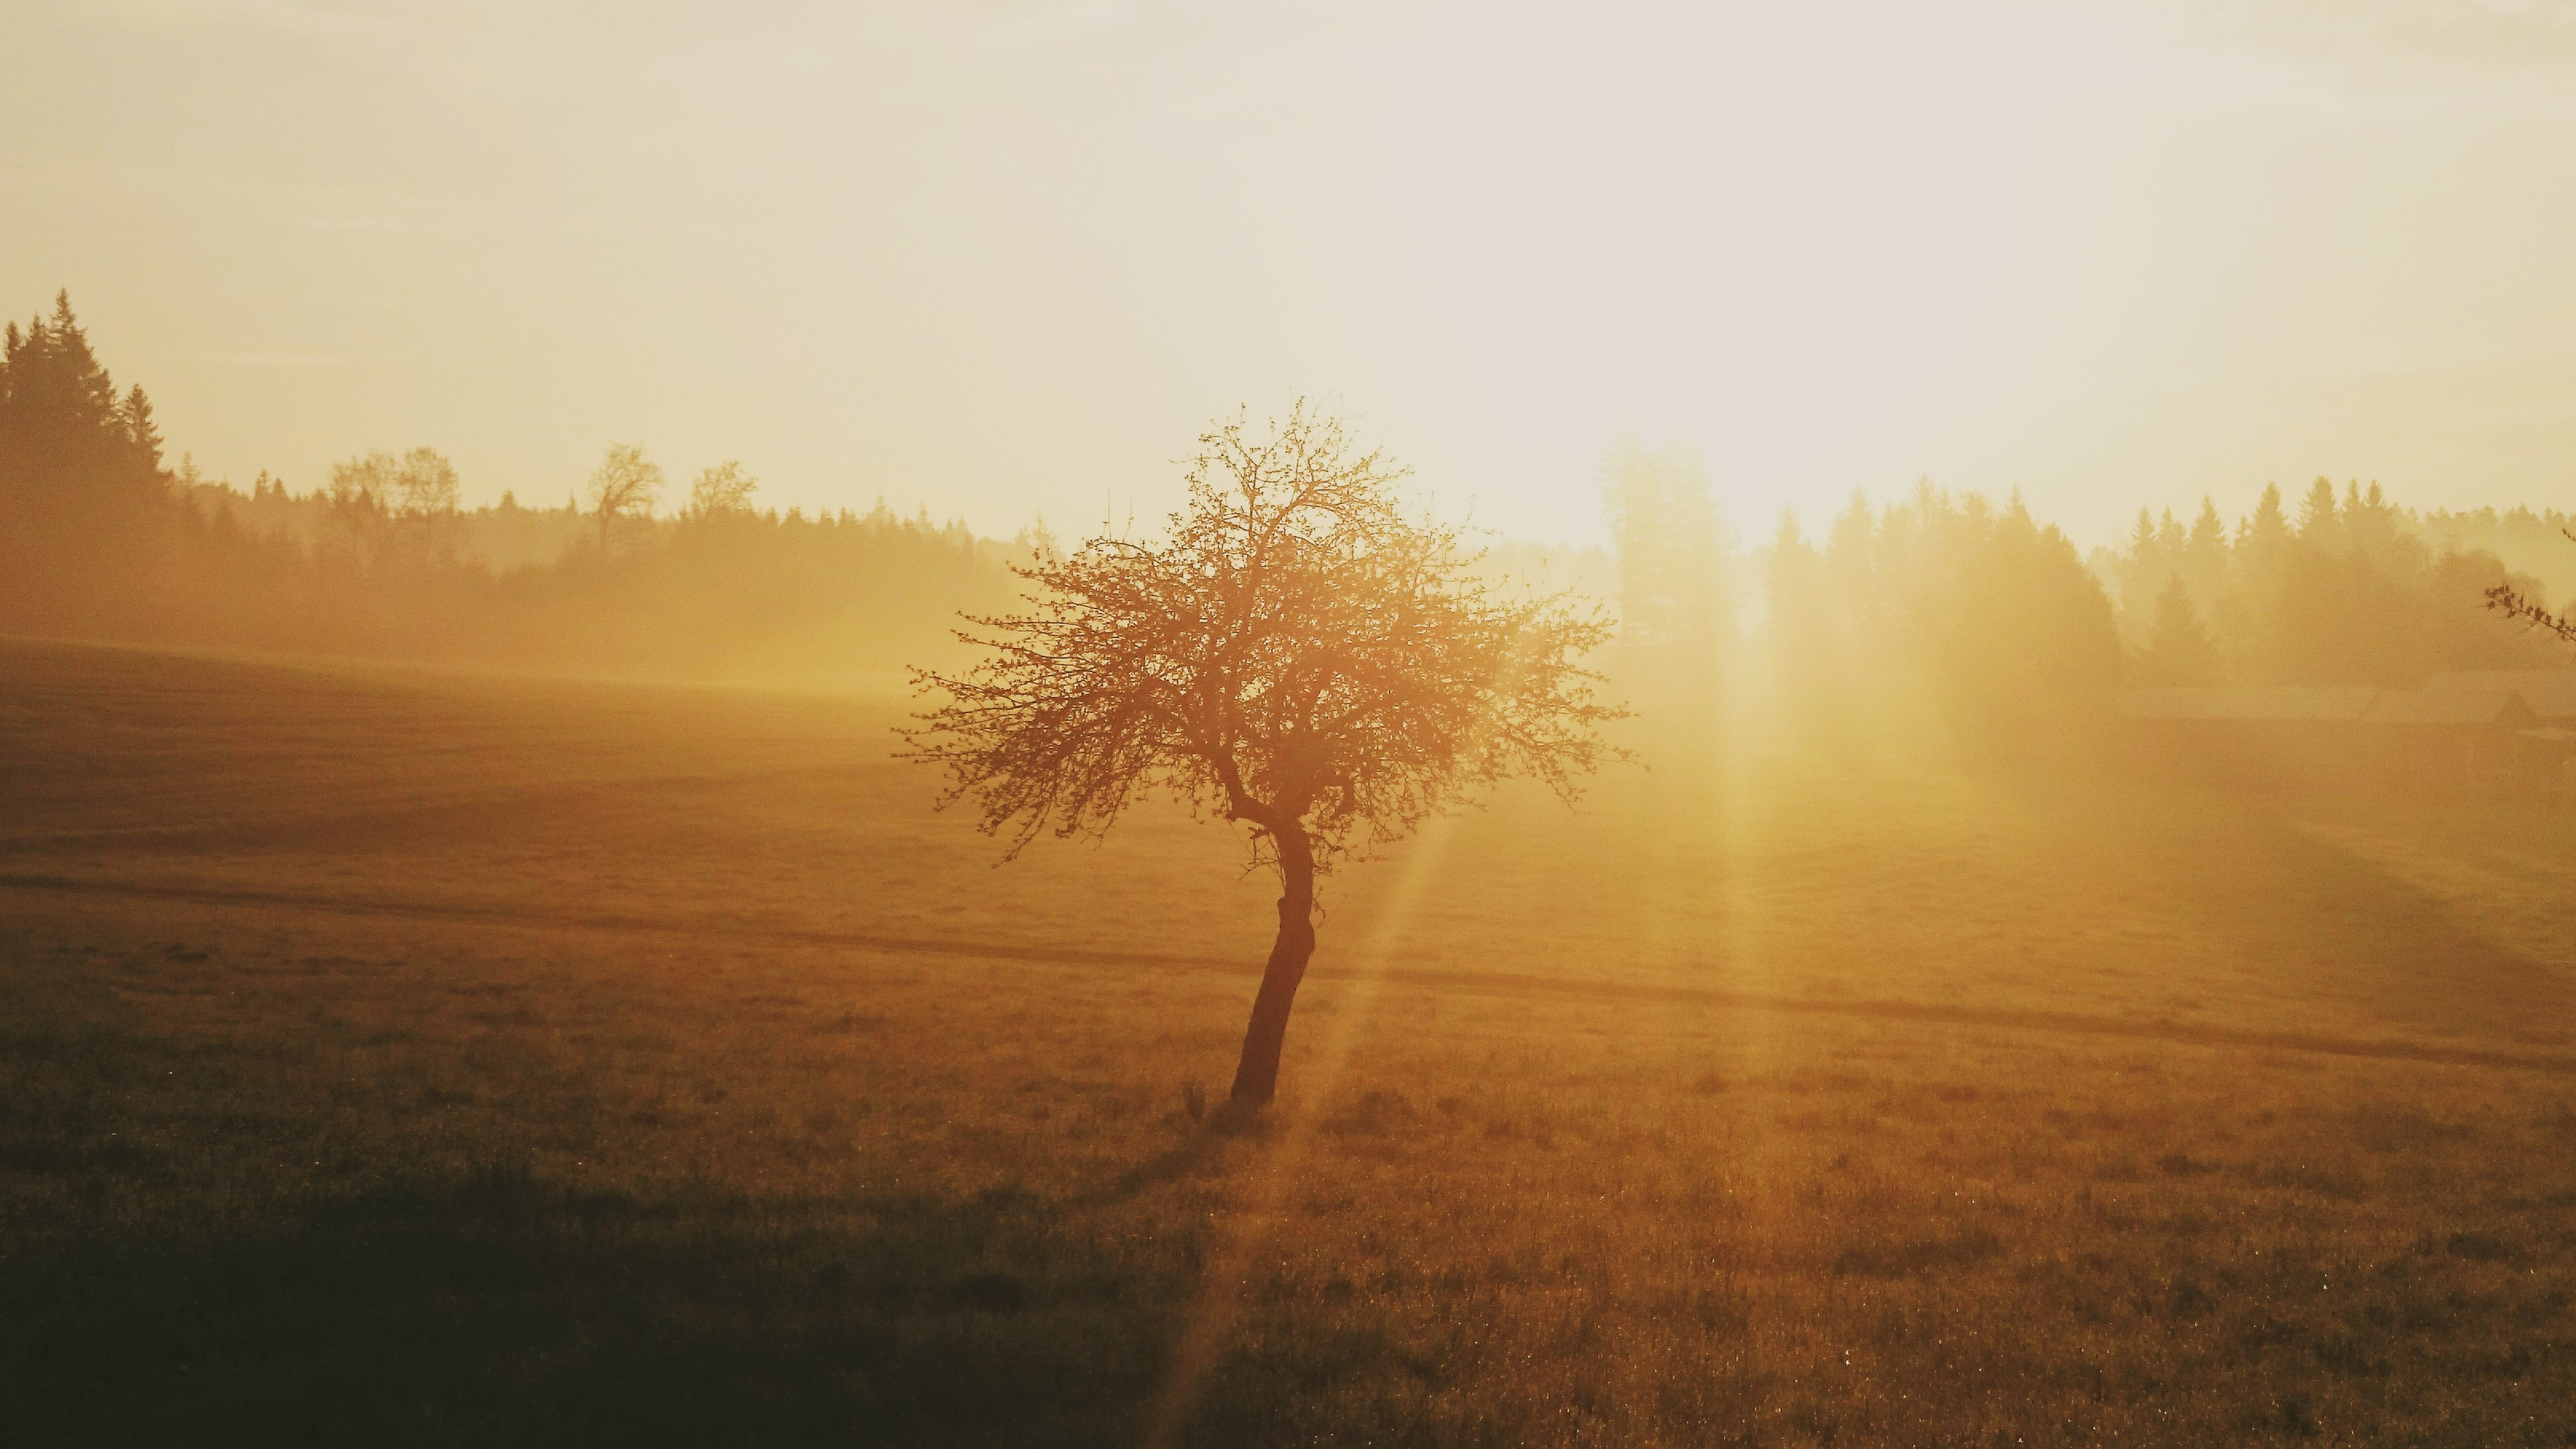
landscape, tree, nature, forest, horizon, silhouette, sky, sun, fog, sunrise, sunset, mist, field, sunlight, morning, hill, dawn, atmosphere, dusk, evening, weather, haze, heat, plain, skies, outlook, mood, sunbeam, morgenstimmung, morning light, morning hour, morning sun, morgenrot, atmospheric phenomenon, woody plant